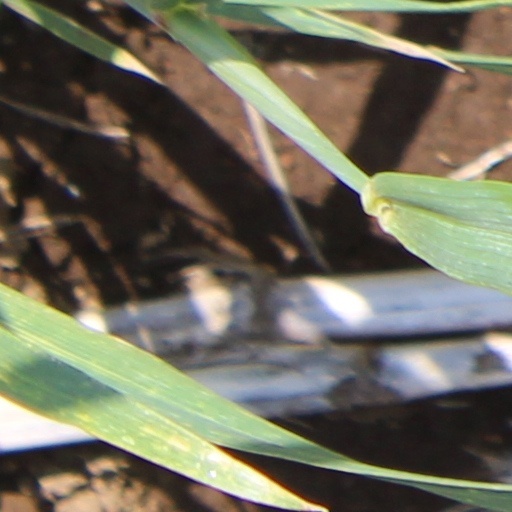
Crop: wheat